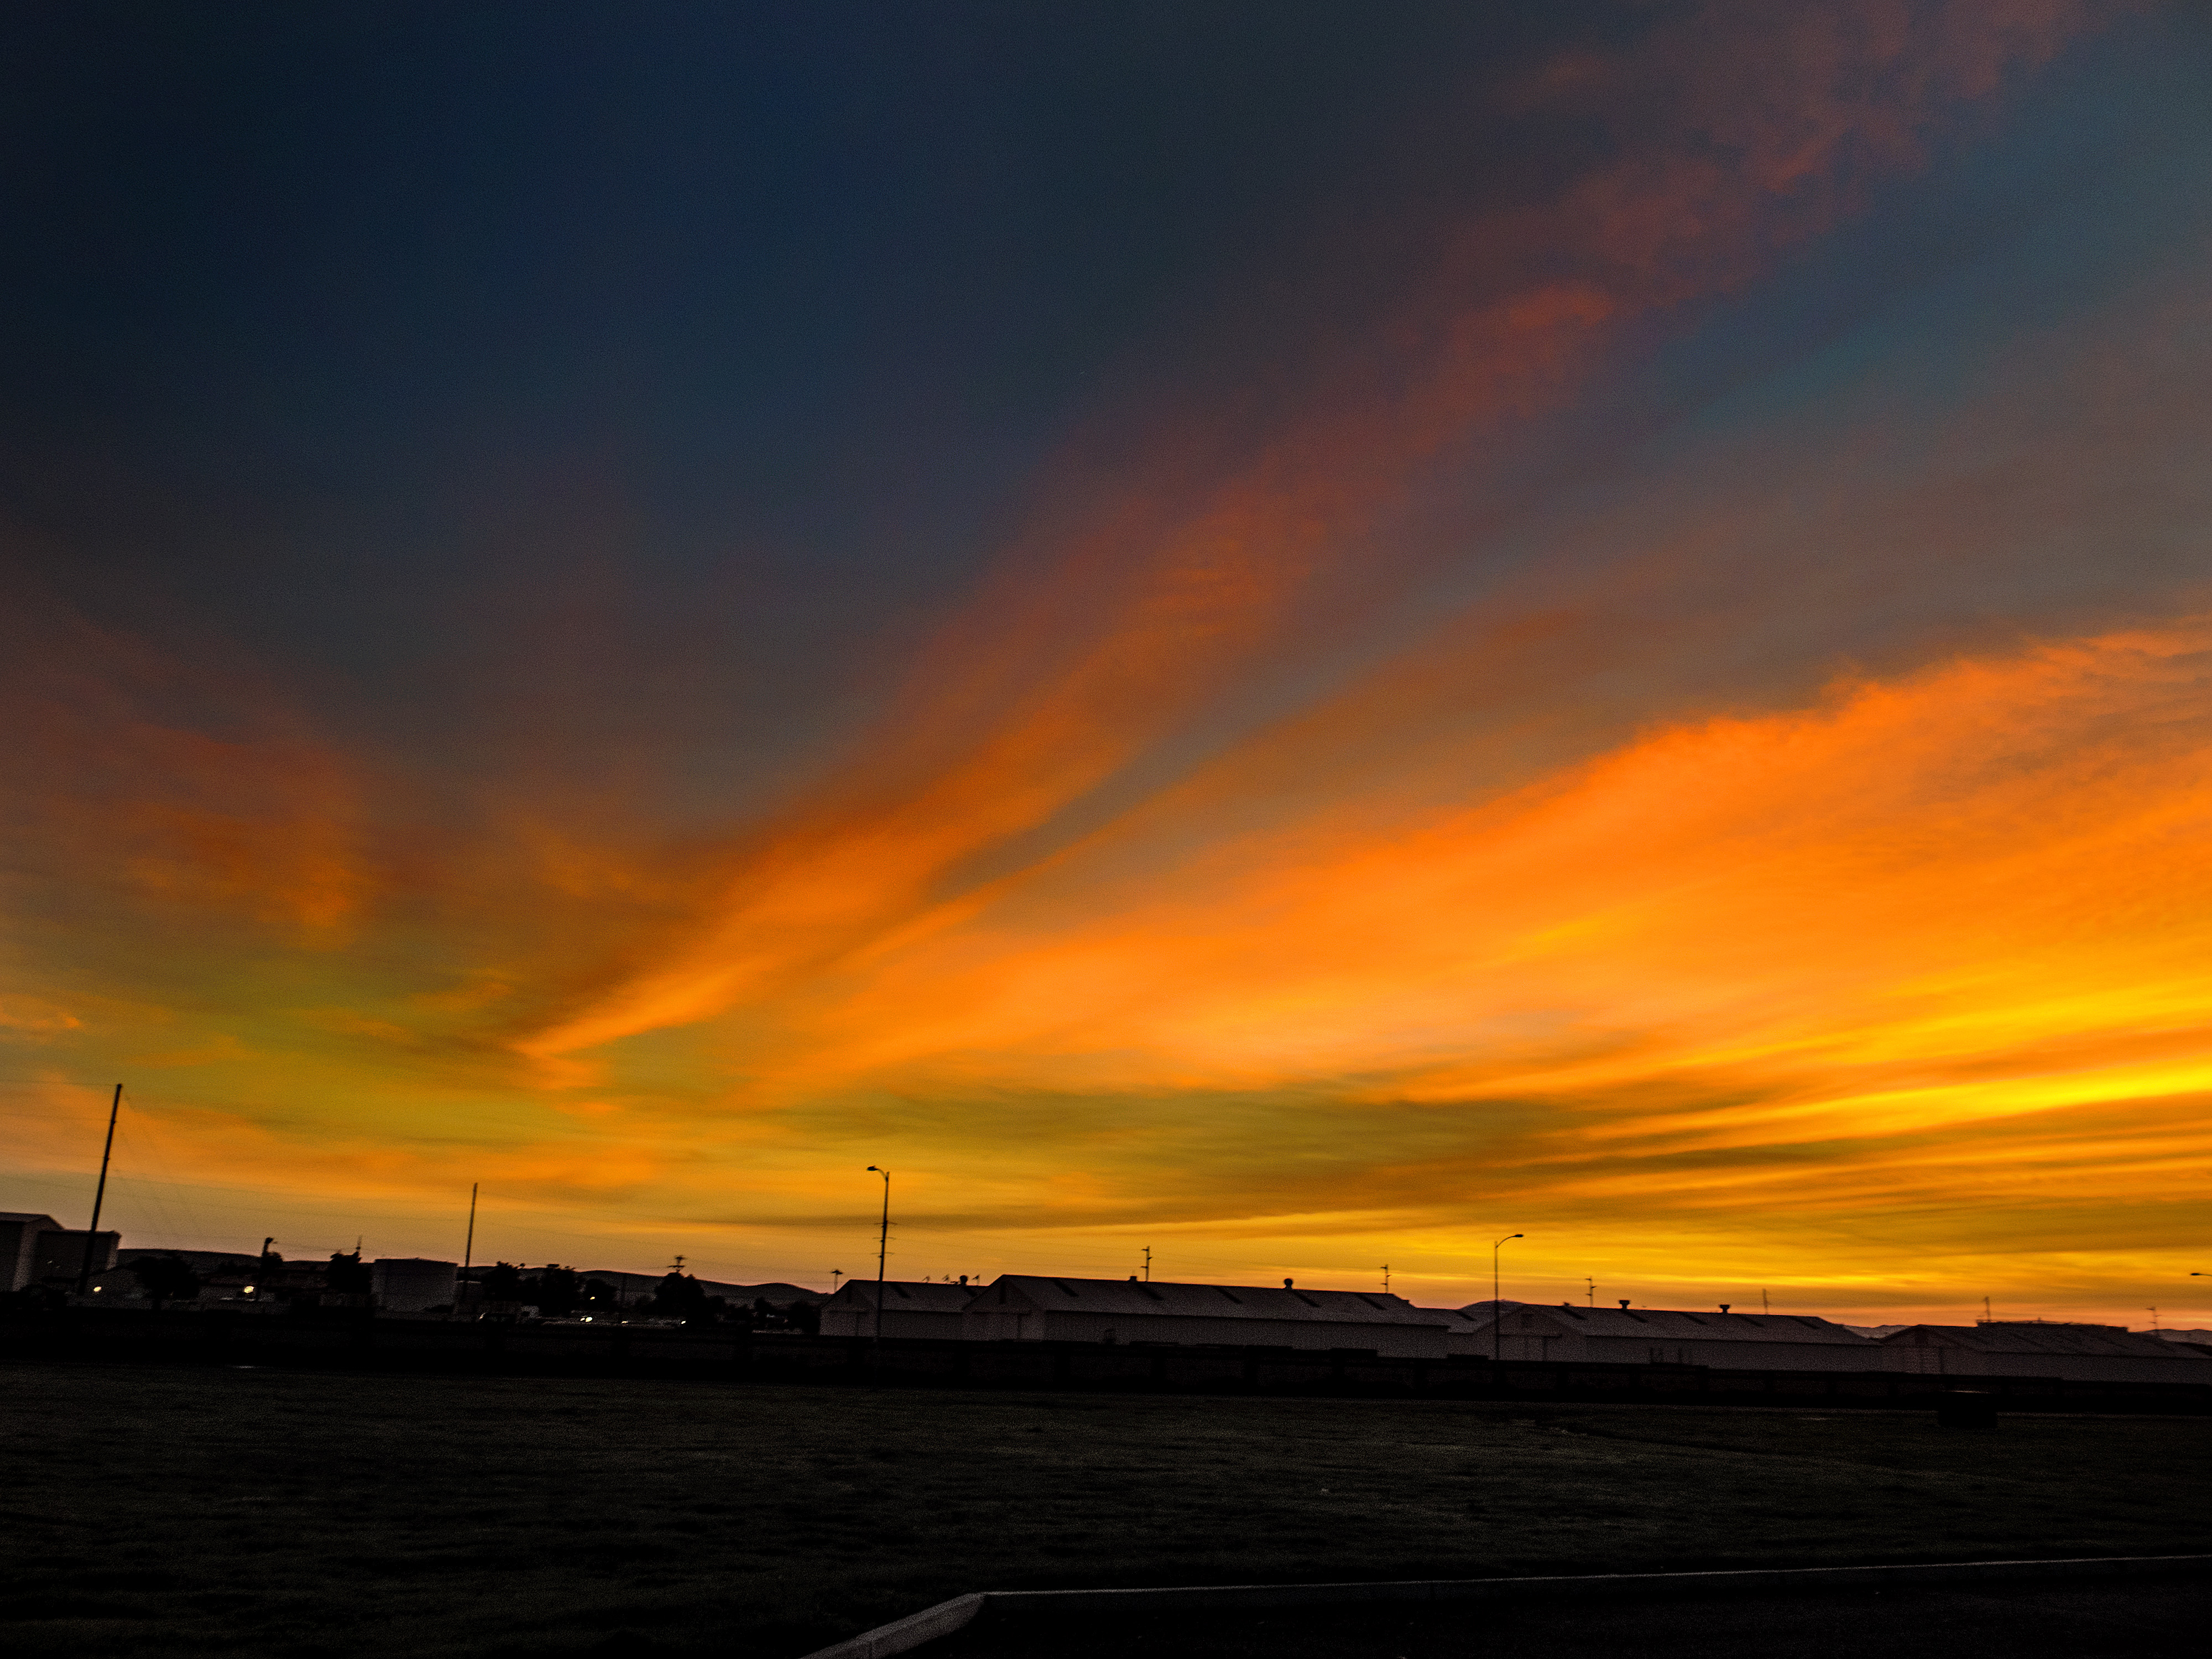
sea, horizon, cloud, sky, sun, sunrise, sunset, sunlight, morning, dawn, atmosphere, dusk, evening, solano, afterglow, meteorological phenomenon, red sky at morning